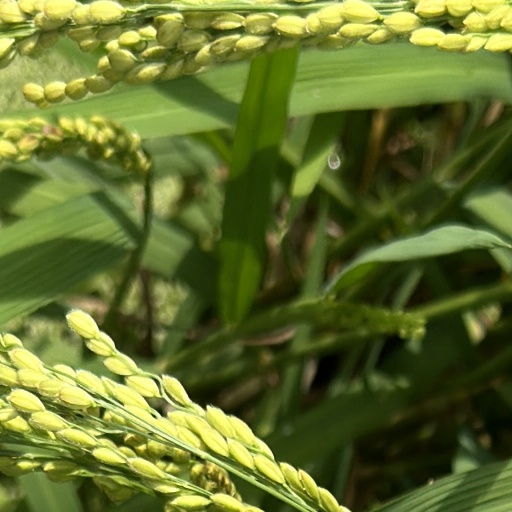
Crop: rice